Savi

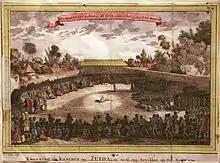
Crowning of the King of Juida (Whydah) in Savi in 1725

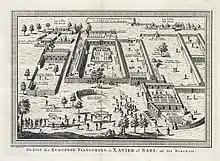
The European factories in Savi

Savi was the capital of the Kingdom of Whydah prior to its capture by the forces of Dahomey in 1727.